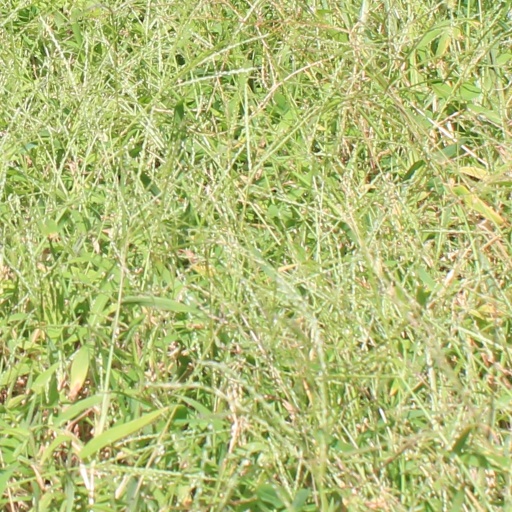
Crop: grape